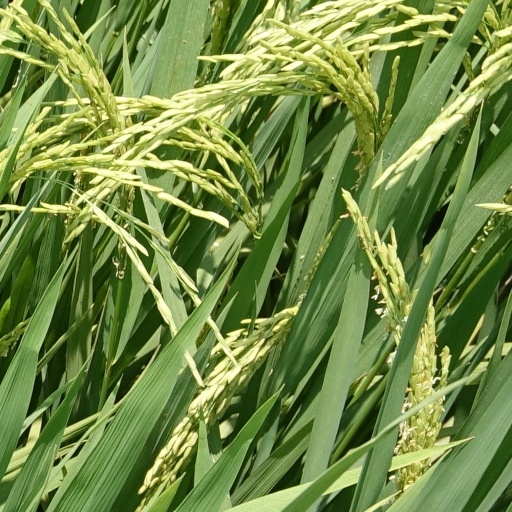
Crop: rice